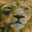
Label: lion